Carl Koppelman

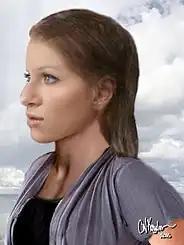
Reconstruction by Koppelman of Linda Pagano

In September 1974, 17-year-old Linda Pagano was kicked out of her stepfather's house in Akron, Ohio following an argument. Pagano was never seen alive again. In February 1975 a partial skeleton was discovered on a river bank in a park in Strongsville, Ohio. The skeleton was determined to be a young white female who had been killed by a gunshot to the head. When the skeleton continued to remain unidentified, she was buried in an anonymous grave. In 2014, Christina Scates, a local college student, was doing genealogy research in cemetery records when she rediscovered the unidentified burial. Scates posted her find on Reddit, expressing shock that there seemed to be little investigation done into the girl's identity. In 2015, her posting attracted the attention of Carl Koppelman. Koppelman posted a reconstruction of Strongsville Jane Doe's skull, but it did not lead to an identification. Shortly after seeing Scates' post, Koppelman was contacted by the Cuyahoga County Medical Examiner's Office to work on an unrelated case. Koppelman asked for higher quality photos of the unidentified skeleton, and it was realized that a clerical error had prevented the case from being listed in NamUs. Within a year of Koppelman inquiring about the case, Akron law enforcement reached out to Cuyahoga County with the theory that Strongsville Jane Doe could be Linda Pagano. On 12 July 2018, Strongsville Jane Doe was publicly identified as Linda Pagano.